2010s global surveillance disclosures

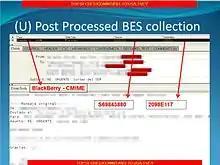
An NSA presentation called "Your target is using a BlackBerry? Now what?" shows an intercepted Mexican government e-mail.

. An internal NSA document dating from August 3, 2012, described the PRISM surveillance program as a "team sport".